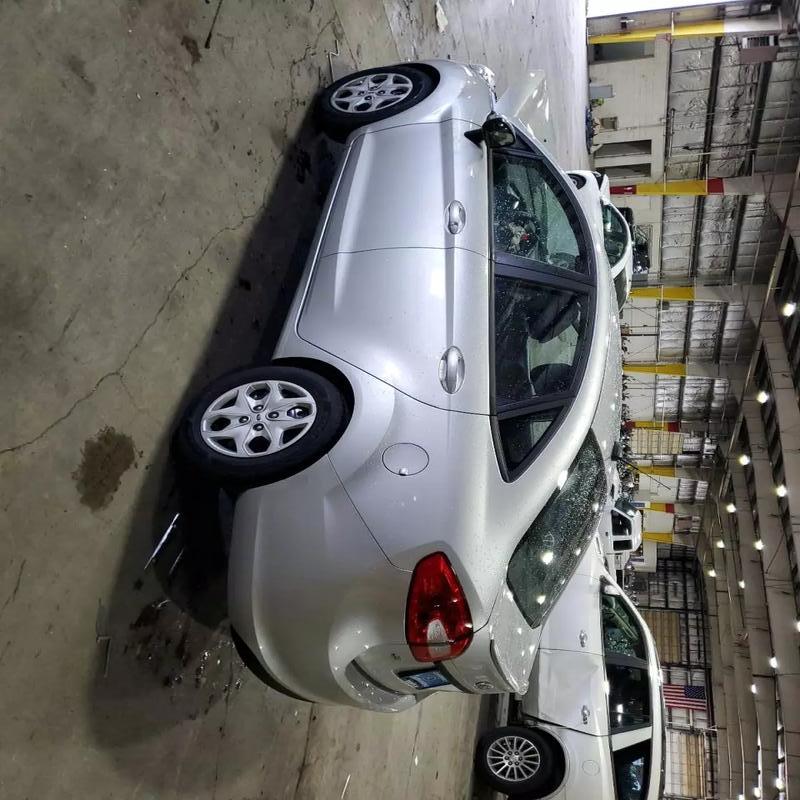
Aucun dommage détecté.
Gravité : aucun